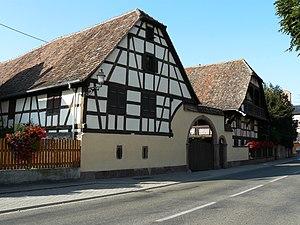
Ancienne ferme en pan de bois (XVIIIe siècle)
Baldenheim est une commune française située dans le département du Bas-Rhin, en région Grand Est.
L'immeuble Boegler est un monument historique situé à Baldenheim, dans le département français du Bas-Rhin.